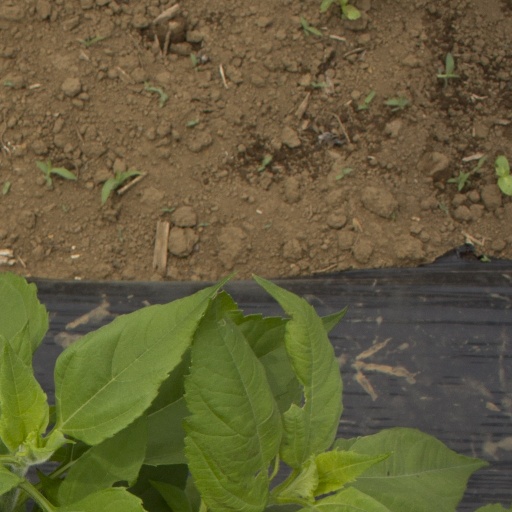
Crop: Jerusalem artichoke